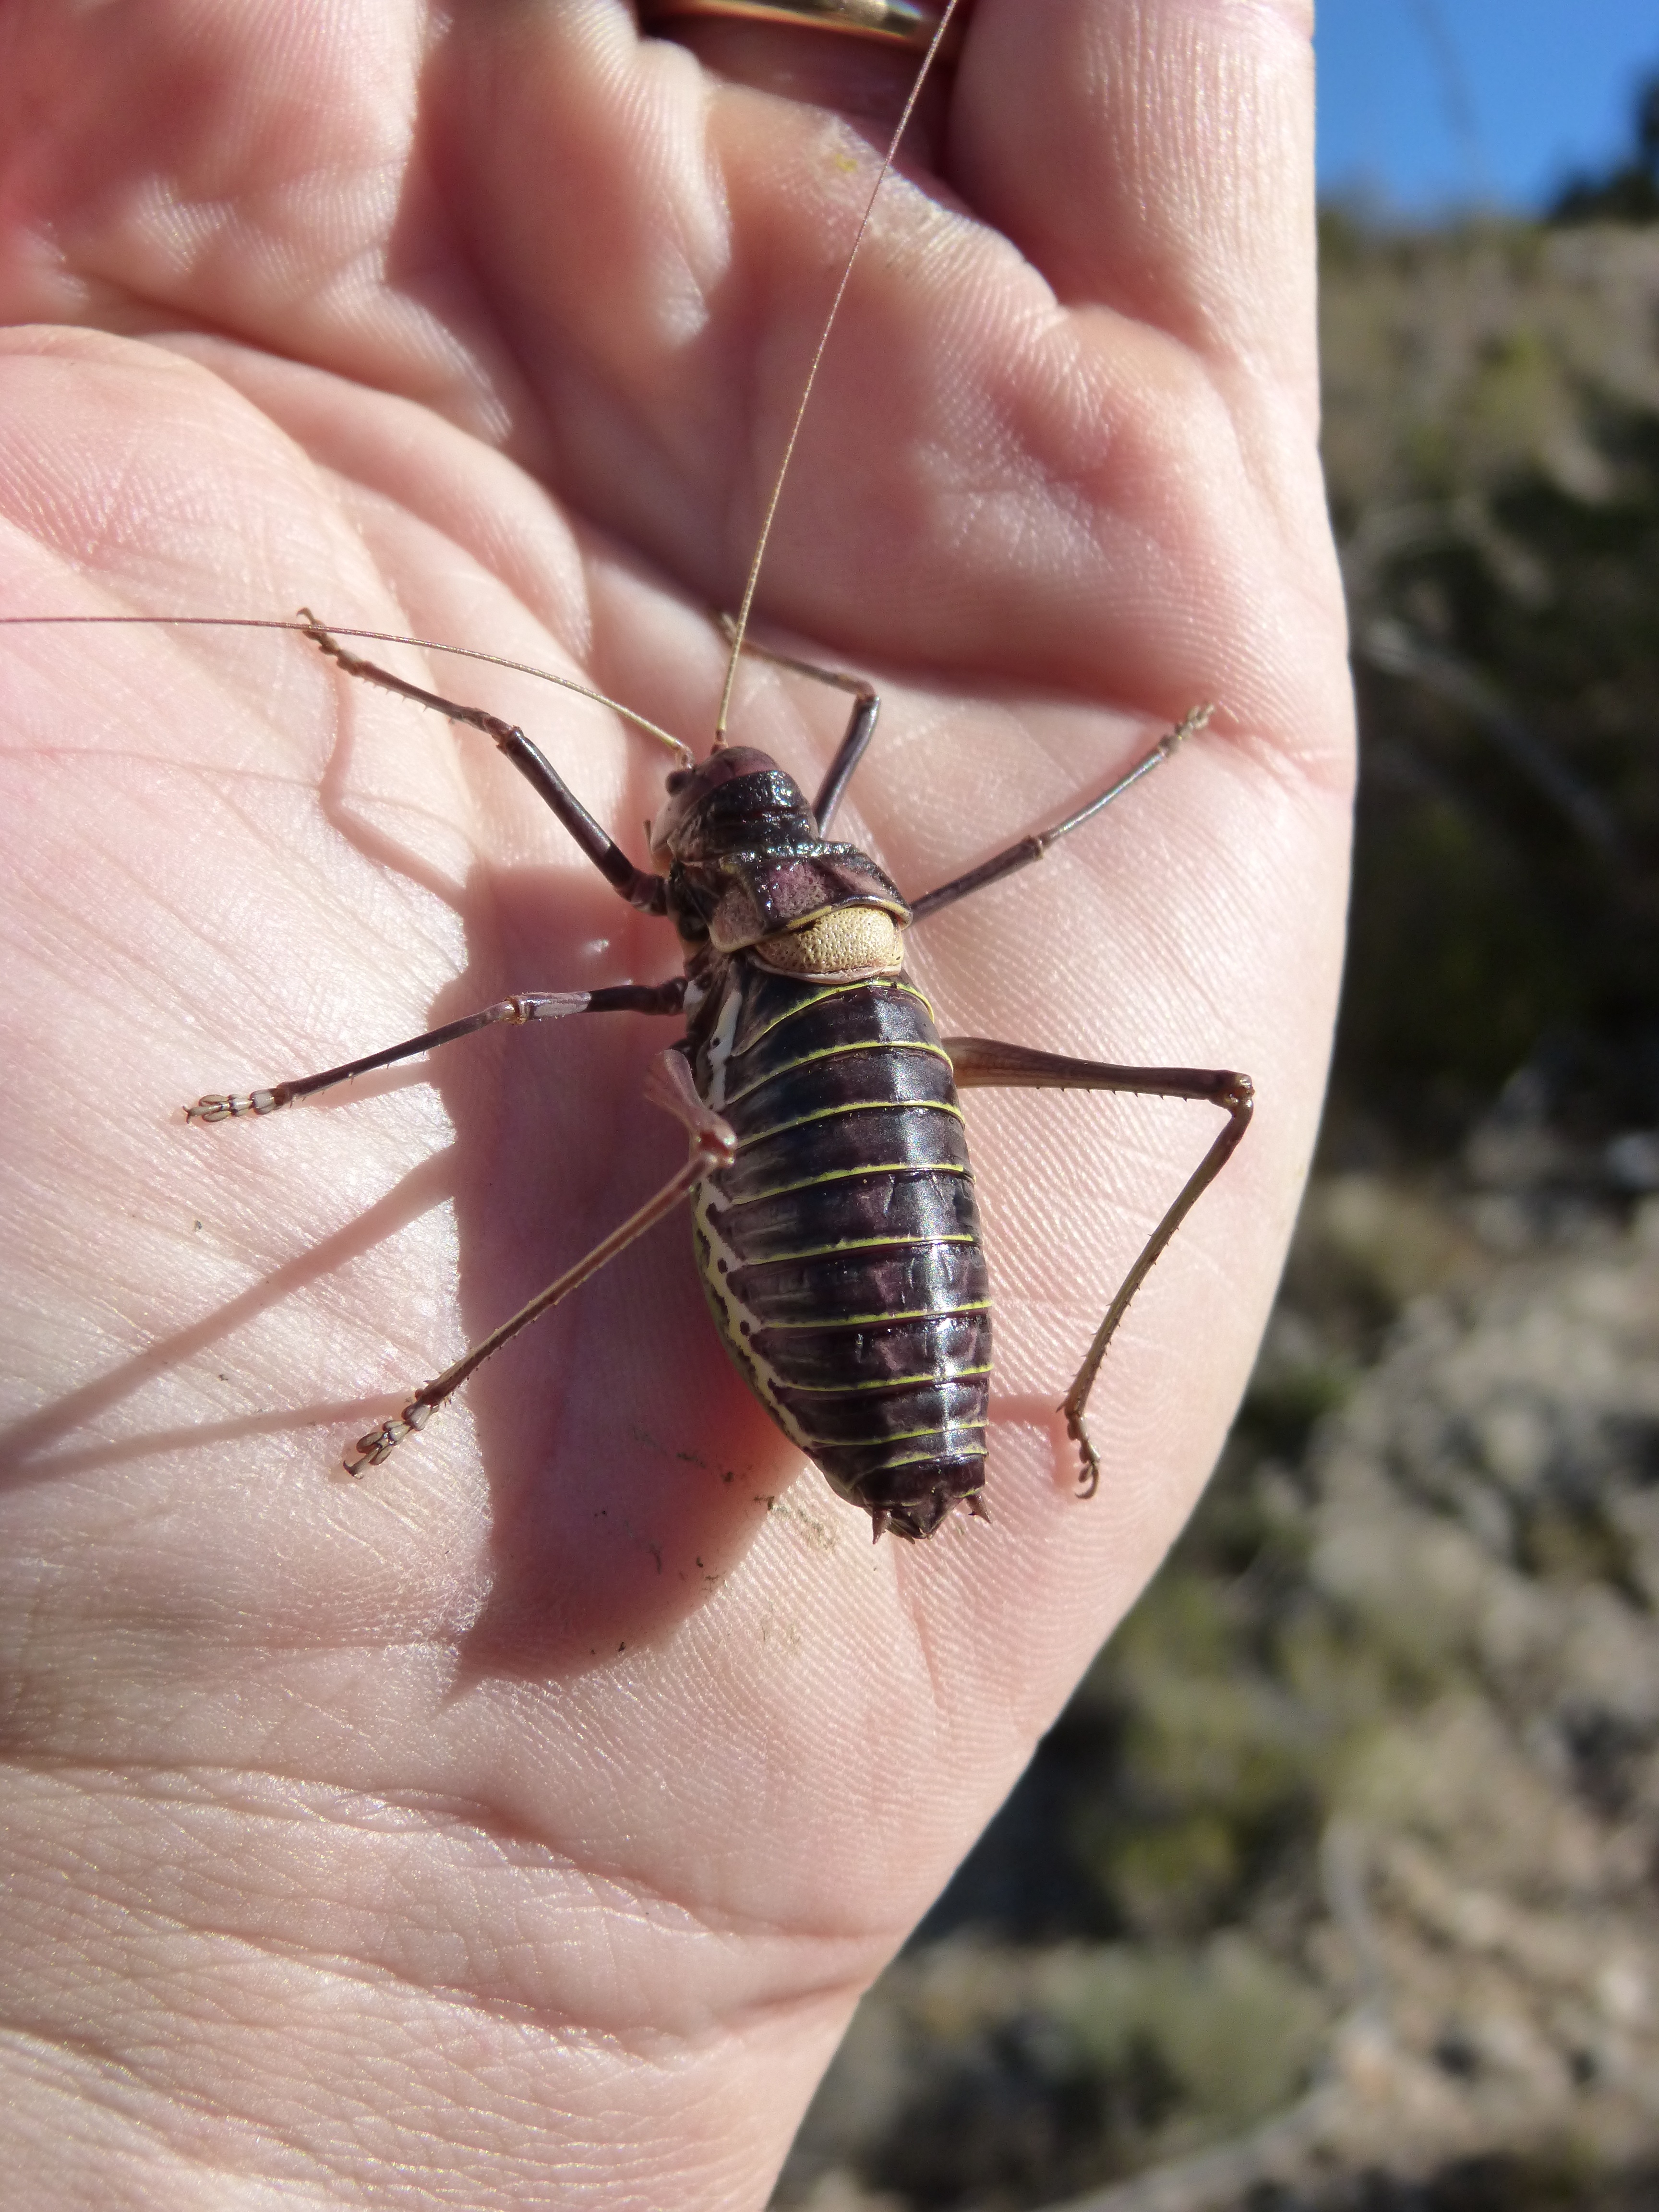
hand, photography, insect, fauna, invertebrate, cricket, close up, pest, endemic, macro photography, arthropod, somereta montsant, lluciapomaresius panteli, somereta